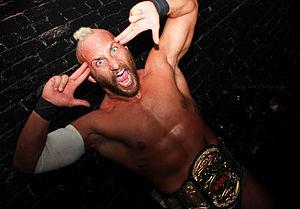
12th Anniversary Show est un pay-per-view de catch produit par la Ring of Honor, qui est disponible uniquement en ligne. Le PPV s'est déroulé le 21 février 2014 au Pennsylvania National Guard Armory à Philadelphie, en Pennsylvanie. C'est la 12ᵉ édition de Anniversary Show de l'histoire de la ROH. C'est l'un des pay-per-view majeurs de la ROH qui célèbre l'anniversaire de la fédération.